Khoda Afarin County

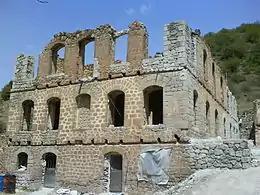
A historical building in Aynaloo. According to the locals it served as a silo for grain storage

The county has been known as the epicenter of Arasbaran school of Ashugh music. The mountainous terrain, and the socio-cultural upheavals of the past two centuries have given a characteristic melancholic feature to the songs composed by the rebel-poets originating from the region. A revealing example is a song which was composed by Bahman Zamani following the tragic drowning of Samad Behrangi in Aras.